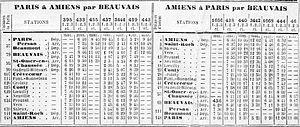
Extrait de l'affiche éditée en supplément du Le Courrier de la Somme
Oudeuil est une commune française située dans le département de l'Oise en région Hauts-de-France.
La ligne de Saint-Omer-en-Chaussée à Vers est une ligne de chemin de fer, à écartement normal et à voie unique, entièrement située dans la région Hauts-de-France ; elle permettait d'assurer des relations entre Beauvais, préfecture de l'Oise, et Amiens, préfecture de la Somme. Ligne secondaire, exploitée initialement par la Compagnie des chemins de fer du Nord à partir de 1876, puis par la Société nationale des chemins de fer français, elle ferme progressivement de 1939, pour le trafic voyageur, à 1979, pour le dernier tronçon exploité pour le fret.